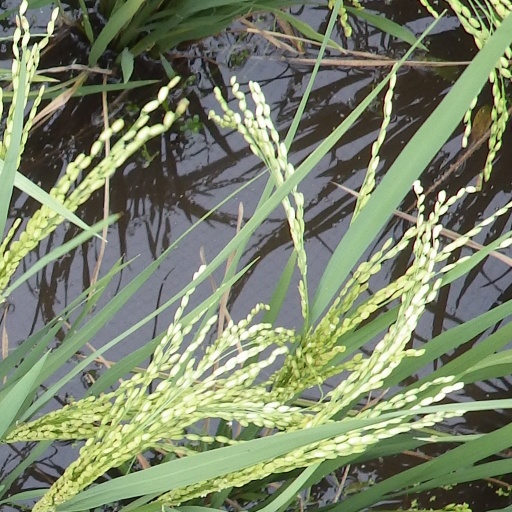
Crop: rice